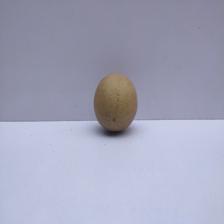
Size: Medium